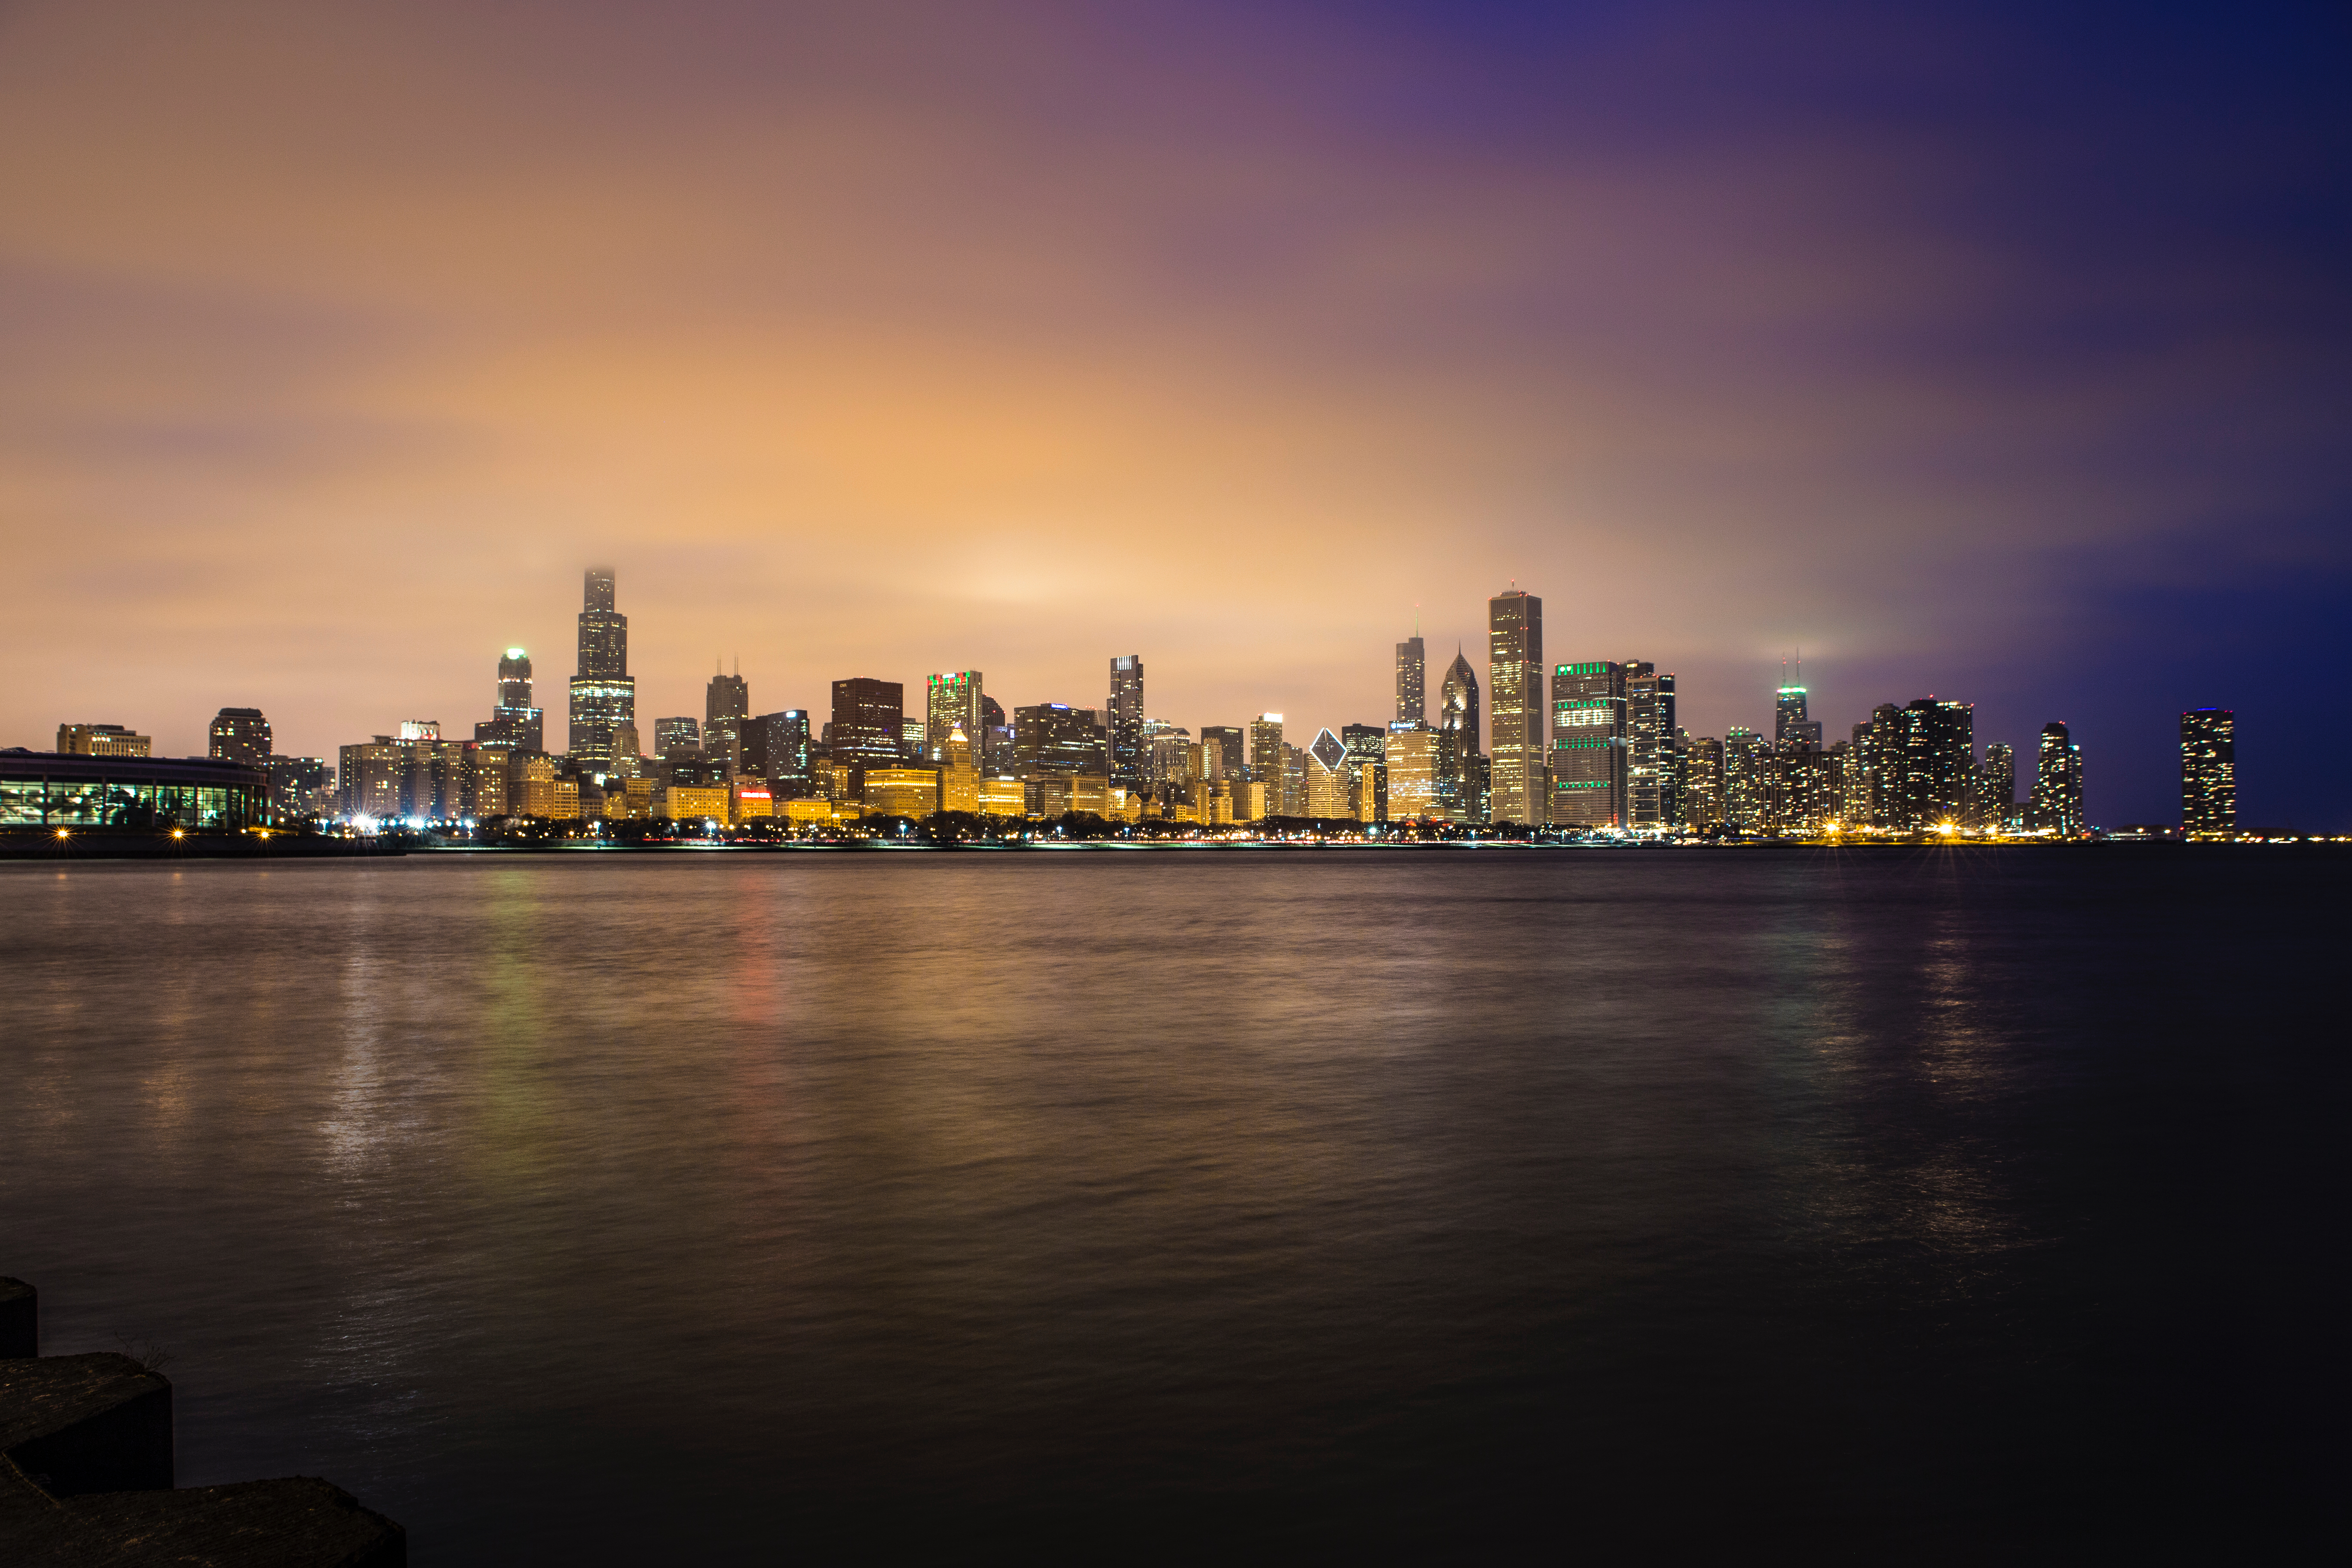
horizon, sunset, skyline, night, morning, dawn, city, skyscraper, cityscape, downtown, dusk, evening, reflection, metropolis, urban area, geographical feature, human settlement, atmosphere of earth, metropolitan area